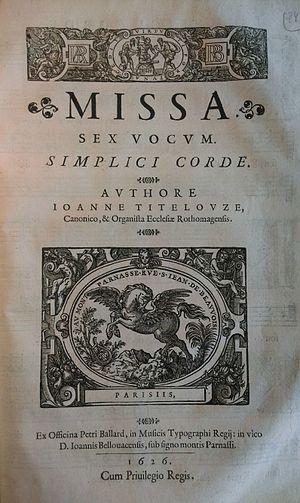
Title page of Titelouze Missa Simplici corde, 1626 (Paris BIC)
Jehan Titelouze [Jean Titelouze], né à Saint-Omer vers 1563, mort à Rouen le 24 octobre 1633, est un organiste et compositeur français. Il est considéré comme le fondateur de l’école française d’orgue et a passé l’essentiel de sa carrière comme organiste et chanoine de la cathédrale Notre-Dame de Rouen. Il passe pour être un des organistes les plus talentueux de son temps, improvisateur doué, expert en facture d'orgues, poète à ses heures et en relation avec les théoriciens de son temps.